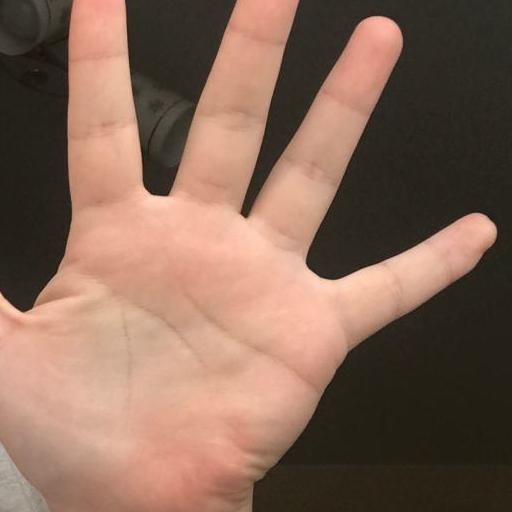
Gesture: palm